Matt Hardy

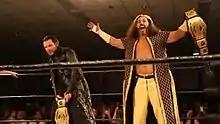
The Broken Hardys as TNA Tag Team Champions

Hardy returned on May 17 episode of "Impact Wrestling", revealing himself to be one of the impostor Willows behind the attacks on Jeff. Later that night, he attacked Jeff. In the following weeks, Hardy debuted a new persona as a "Broken" man with part of his hair bleached blonde along with a strange sophisticated accent, blaming Jeff (who he began referring to as "Brother Nero", Nero being Jeff's middle name) for breaking him and becoming obsessed with "deleting" him. His line “Delete”, is mostly inspired by the "Death Note" manga/anime series character Teru Mikami. On June 12, at Slammiversary, Matt was defeated by Jeff in a Full Metal Mayhem match. On the June 21 episode of "Impact Wrestling", Matt was once again defeated by Jeff in a Six Sides of Steel match. On the June 28 episode of "Impact Wrestling", Matt challenged Jeff to a final battle with the Hardy brand on the line, to take place at their home in Cameron, North Carolina the next week. On July 5, during special episode "The Final Deletion", Matt defeated Jeff in the match to become sole owner of the Hardy brand, forcing Jeff to drop his last name and become referred to as "Brother Nero".